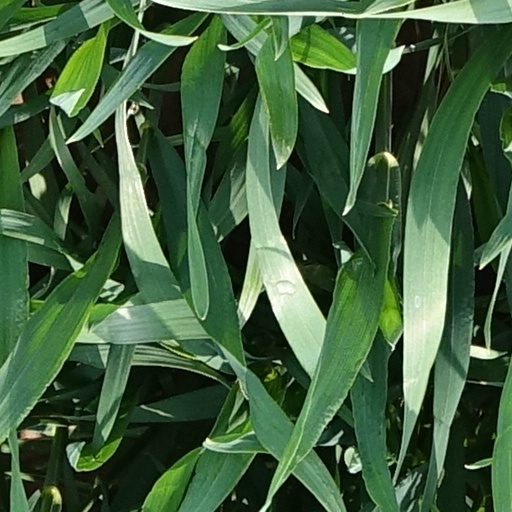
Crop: wheat